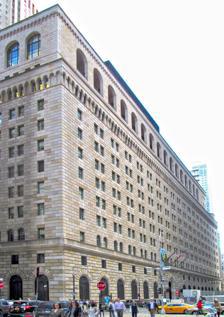
Building: Federal Reserve Bank of New York Building
Country: United States of America
Year built: 1924
Building in Manhattan, New York United States historic place Federal Reserve Bank of New York U.S. National Register of Historic Places U.S. Historic district Contributing property New York City Landmark No. 0054 (2015) Location 33 Liberty Street New York , NY 10045 U.S. Coordinates 40°42′30″N 74°00′31″W / 40.70833°N 74.00861°W / 40.70833; -74.00861 Built 1919–1924, 1935 (eastern extension) Architect York and Sawyer Architectural style Florentine Renaissance Part of Wall Street Historic District ( ID07000063 ) NRHP reference No. 80002688 NYCL No. 0054 Significant dates Added to NRHP May 6, 1980 Designated CP February 20, 2007 Designated NYCL December 21, 1965 The Federal Reserve Bank of New York Building , also known as 33 Liberty Street , is a building in the Financial District of Lower Manhattan in New York City , which serves as the headquarters of the Federal Reserve Bank of New York . The building occupies the full block between Liberty , William , and Nassau Streets and Maiden Lane ; it narrows at its east end, following the footprint of the block. The Federal Reserve Building has fourteen above-ground stories and five basement levels, designed by York and Sawyer with decorative ironwork by Samuel Yellin of Philadelphia. Its facade is separated horizontally into three sections: a base, midsection, and top section. The stone exterior is reminiscent of early Italian Renaissance palaces such as Florence 's Palazzo Strozzi and Palazzo Vecchio . The horizontal and vertical joints of the facade's stones are deeply rusticated . The Federal Reserve Building's gold vault rests on Manhattan's bedrock , 80 feet (24 m) below street level and 50 feet (15 m) below sea level. The vault contains the largest known monetary-gold reserve in the world, with about 6,190 short tons (5,620 metric tons) in storage as of 2019 [update] . The building was erected from 1919 to 1924, with an eastward extension built in 1935. The Federal Reserve Building's design and scale was largely praised upon its completion. The building was designated a city landmark by the New York City Landmarks Preservation Commission in 1966 and was added to the National Register of Historic Places (NRHP) in 1980. It is a contributing property to the Wall Street Historic District , an NRHP district created in 2007. Site The Federal Reserve Bank of New York Building is in the Financial District of Manhattan in New York City . It occupies the entire block bounded by Nassau Street to the west, Liberty Street to the south, William Street to the east, and Maiden Lane to the north. The Federal Reserve Building is surrounded by numerous other structures, including the John Street Methodist Church , Home Insurance Plaza , and 63 Nassau Street to the north; 28 Liberty Street to the south; 140 Broadway to the southwest; and the Liberty Tower and the Chamber of Commerce Building to the west. The building's land lot has a total area of 49,440 square feet (4,593 m 2 ). The site slopes downward from southwest to northeast. The Liberty Street facade contains a gradual slope, with the western end being about 17.5 feet (5 m) higher than the eastern end. There is also a steeper slope downward along Nassau Street from Liberty Street northward to Maiden Lane. Much of the Maiden Lane side faces the building's raised basement. The Federal Reserve Building's lot has a frontage of 408.08 feet (124 m) on Liberty Street and extends 164.75 feet (50 m) deep. The building narrows at its east end, following the footprint of the block. As built, the Federal Reserve Building occupied all except the east end of the block, with frontage of 365 feet (111 m) on Liberty Street, 388 feet (118 m) on Maiden Lane, and 152.11 feet (46.36 m) on Nassau Street. The annex at the east end of the block has 44 feet (13 m) of frontage on Liberty Street, 79 feet (24 m) of frontage on William Street, and 24 feet (7.3 m) on Maiden Lane. 33 Maiden Lane The street-level facade of 33 Maiden Lane, designed by Philip Johnson and John Burgee In addition to the main building, the Federal Reserve Bank of New York occupies a neighboring structure immediately to the north at 33 Maiden Lane, also known as 2 Federal Plaza. The New York Fed had acquired the site, at Maiden Lane and Nassau Street, in the 1960s, with plans to build an annex designed by Kevin Roche John Dinkeloo and Associates , but canceled the plans in 1976. The site was then sold to Park Tower Realty in 1980. The building at 33 Maiden Lane, designed by Philip Johnson and John Burgee , was completed in 1986. It is 27 stories tall, with 570,000 square feet (53,000 m 2 ) of floor area. The facade is made of tan brick, with an arcade of 43-foot-high (13 m) columns at ground level and turrets on the roofline to match the Federal Reserve Bank of New York Building's design. The building contains a privately owned public space (POPS). From 1988 to 1992, the building held a branch of the Whitney Museum of American Art , designed by Tod Williams Billie Tsien Architects. The New York Fed purchased 33 Maiden Lane for $208 million in 2012. Architecture The Federal Reserve Building is where the monetary policy of the United States is executed by trading United States dollars and United States Treasury securities . The original 1924 building and its 1935 annex were both designed for the Federal Reserve Bank of New York by York and Sawyer in the neo-Renaissance style. Marc Eidlitz & Son was the main contractor for both structures. Numerous other engineers and contractors were involved in the building's construction. The building has fourteen above-ground stories and five basement levels. Because the design was intended to accommodate up to 4,000 employees, the placement of elevators and entrances was a main consideration. Since Nassau Street was such a busy street, and because the slope was so steep, the architects decided to place the main entrance at Liberty Street instead, with the service entrance along the raised basement at Maiden Lane. The facade and interior contain ironwork manufactured by Samuel Yellin of Philadelphia. The iron decorations, which weigh a collective 200 short tons (180 long tons; 180 t), depict animal heads and unusual motifs such as smileys. The design is reminiscent of early Italian Renaissance palaces such as Florence 's Palazzo Strozzi and Palazzo Vecchio , which was deliberately intended to inspire trust and confidence in the institution within. The building's Italian Renaissance-style motifs were also designed to fit the building to its irregular land lot. Further enhancing the building's sense of scale was the fact that, prior to the construction of 28 Liberty Street to the south, the Federal Reserve Building could only be viewed at an irregular angle due to the presence of other nearby buildings. Upon its completion in 1924, the Federal Reserve Building was one of the largest bank buildings in the world. Facade Main entrance arch The facade is made of limestone and sandstone, which serve as cladding for the steel interior superstructure . It is separated horizontally into three sections: a two-story base, seven-story midsection, and five-story top section. The stones of the facade are rusticated , with deep horizontal and vertical grooves separating each block. The far eastern end of the building is topped by a round tower. The lowest two stories of the facade comprise the building's base and are deeply rusticated. The main entrance is through a double-height arch on the Liberty Street elevation , flanked by wrought-iron lanterns. This entrance, about 100 feet (30 m) east of Nassau Street, was intended for bank officers and visitors. A smaller entrance on Maiden Lane provided an entrance for most employees, and a truck driveway on Maiden Lane allowed the delivery of large shipments of money. The other windows at the first story contain round arches covered by wrought iron window grilles. The second story contains rectangular window openings. The third story is surrounded by a balcony with a stone balustrade . At the third through ninth stories, each vertical bay generally contains two windows per story, with round-arched window openings at the third story and rectangular windows on the other stories. Near the extreme ends of each side are vertical bays that contain one rectangular window per story. The tenth story contains smaller arched windows set between the corbels of a cornice that runs atop that story. The upper floors are above the cornice. The eleventh floor contains a single rectangular window corresponding to each of the vertical bays on the lower stories. The twelfth and thirteenth floors are contained within an arched loggia that runs around the exterior. These stories are slightly set back behind a 14-foot-wide (4.3 m) balcony running around the building. The roof is clad in quarry tile. Interior The main entrance arch on Liberty Street leads to a large entrance hall with a vaulted ceiling as well as walls clad with stone. On the west side of the main hall, perpendicular to the entrance hall, is a corridor with doorways to the bank directors' offices and conference rooms. These doorways are made of ironwork and are closed to the public. A reception room, measuring 34 feet (10 m) wide by 71 feet (22 m) long, runs west of the entrance hall. A tellers ' room, with a vaulted ceiling and ornamental tellers' cages, is east of the entrance hall. The vaulted ceilings were made in Guastavino tile . The other portions of the ground floor contained numerous public departments such as the cash and collections department. By the 21st century, the interior contained a security checkpoint, and the ground floor also had an exhibition space that displayed numismatic artifacts. Most of the remaining interior was described as being of "standard office building construction", according to The Wall Street Journal . The structure was designed with just over 462,000 square feet (42,900 m 2 ) of office space. Numerous corridors were built on the second floor, connecting to the offices there, and a conference room originally occupied one side of the second floor. The third through twelfth floors contained loft working spaces that could accommodate several thousand employees. Each of these stories originally contained 32,000 square feet (3,000 m 2 ). The tenth floor contained the officers' quarters. Recreational facilities for employees were placed on the top floors. The thirteenth and fourteenth floors contained cafeterias, which were originally separate facilities for women, men, and bank officers. There was also an employee's hospital and a gymnasium. In the basement are six vaults that store money and securities. The gold vault and two other vaults are guarded by 230-short-ton (210-long-ton; 210 t) doors and frames, while the remaining vaults are guarded by smaller 185-short-ton (165-long-ton; 168 t) doors and frames. Also in the basement were the building's mechanical equipment, which included electric generators and ventilation systems. The vaults are also protected by armed security forces, who have their own firing range in the building. Gold vault A gold compartment at the Federal Reserve Bank of New York The Federal Reserve Building's three-story gold vault is toward the western end of the site, adjoining Nassau Street. The vault rests on Manhattan's bedrock , 80 feet (24 m) below street level and 50 feet (15 m) below sea level, and contains the largest known monetary-gold storage reserve in the world. As of 2024 [update] , the vault housed approximately 507,000 bars of gold, weighing about 6,331 metric tons (6,979 short tons). The Fed serves as a guardian for the gold and does not own it outright. Nearly 98 percent of the building's gold is owned by the central banks of 36 foreign nations. The remaining two percent is owned by the United States and international organizations such as the IMF . As of August 2016 [update] , the building's vault holds 13.4 million troy ounces (460 short tons) of gold bullion and $3 million (book value) in gold coins for the United States, just over 5 percent of the United States' total gold reserve. The vault is 30 feet (9.1 m) below and 100 feet (30 m) away from the nearest New York City Subway tunnels. The foundations of the Federal Reserve Building were constructed to withstand the weight of the gold vault and its contents, which would have exceeded the weight limits of almost any other foundation. Ninety-nine concrete piers , extending to the underlying bedrock, were poured to support the weight of the building. The vault walls consist of steel layers reinforced with concrete. The eastern wall of the vault is about 10 feet (3.0 m) thick while the other three walls are about 8 feet (2.4 m) thick. The only entrance is a 90-short-ton (82-tonne) circular door inside a 140-short-ton (130-tonne) frame; when closed, the vault door forms a complete hermetic seal . The vault is additionally secured by listening devices, motion sensors, and cameras. As of 2018 [update] , there has never been a successful break-in attempt, though a fictional robbery of the vault was depicted in the 1995 film Die Hard with a Vengeance . Inside the vault are 122 gold compartments, each containing the deposits of one account holder, as well as various shelves for smaller account holders. The account holders are identified by numbers for anonymity. Gold bars are weighed and tested for purity whenever they are deposited. The Fed charges $1.75 to move each bar of gold. Gold bars are moved between the compartments whenever one account holder pays another. Staff wear steel-toe footwear to protect their feet in case they drop one of the gold bars, each of which weighs 28 pounds (13 kg). Every time the compartments are opened or gold is moved, three Fed staff members are required to oversee the transaction. Each compartment is further locked behind a padlock , two combination locks , and the seal of the Fed's auditor. The Fed does not publicly record whenever gold bars are moved in and out of the vault, and no one except account holders or auditors is allowed to look at the bars. While the Fed does conduct public tours of the vault, visitors are only allowed to see a display sample of gold. History The top of the building seen from Maiden Lane, with 28 Liberty Street in the background In 1913 the United States Congress passed the Federal Reserve Act , thereby creating the Federal Reserve System . The act established twelve regional Federal Reserve Banks, including the Federal Reserve Bank of New York, which was originally led by Benjamin Strong Jr. Originally, the Federal Reserve Bank of New York was housed at a small office on 62 Cedar Street. By the late 1910s, the Fed's employees were working in several locations, including 50 Wall Street and part of the Equitable Building . Much of the space leased by the Fed was poorly lit or ventilated and did not include enough space for employees. Furthermore, the Federal Reserve Board was constructing buildings for the other Federal Reserve banks and branches at the time, and the Fed wanted each bank's design to be architecturally appropriate to each branch's needs. Planning The New York Fed's directors passed a resolution on October 24, 1917, providing for the construction of a new headquarters building. The Fed decided to buy the entire city block bounded by Nassau, Liberty, and William Streets and Maiden Lane. In May 1918, the Fed bought about 33,000 square feet (3,100 m 2 ) on the block. The New York Fed's staff had grown from 175 to 1,200 in the past year, but the bank wished to wait until the end of World War I to build its headquarters. By early 1919, the Fed had bought more land on Liberty Street and Maiden Lane, increasing its land holdings to 43,500 square feet (4,040 m 2 ). The only structure on the block that the Fed did not acquire was the Montauk Building on William Street, as the Fed and the Montauk Building's owners could not agree on a sale price. The site had been fully acquired by June 1919 at a total cost of close to $5 million. Several lots were also acquired on nearby Gold Street for a storage facility. Six architectural firms were invited to take part in an architectural design competition in August 1919. Alexander Trowbridge , the Federal Reserve Board's consulting architect, was the adviser for the design competition. York and Sawyer submitted the winning design, which was approved by the Fed's directors in November 1919. The plans for a 14-story structure ran contrary to the expectations of observers who thought the site would be developed with a low-rise building. Marc Eidlitz & Son was hired as the building's general contractor, while Samuel Yellin successfully submitted a bid to install ornamental ironwork. Former Currency controller John Skelton Williams objected to the building's projected $25 million cost, including land expenses, and claimed the architects and engineers' fees alone were to cost $1.1 million. In response, Federal Reserve chairman William P. G. Harding said that the original estimated cost was only about $18 million, and that the new building's cost was justified by the size of the New York Fed's staff. The Fed was able to reduce the construction cost by $5 million by early 1924. This was largely because of reduced construction costs after adjusting for inflation. Ultimately, the building cost $13.865 million excluding land acquisition, or $18.715 million in total. Construction and early years Cornerstone The structures on the building site were torn down starting in May 1921 and the site was cleared by that September. The architects filed construction plans with the Manhattan Bureau of Buildings in July 1921. The foundation was dug to the underlying layer of bedrock, up to 117 feet (36 m) deep. Afterward, the vault's door and frame were lowered into the foundation. According to the Wall Street Journal , it was the largest ever foundation to be built in New York City at the time. About 121,000 cubic yards (93,000 m 3 ) of material was removed. This process was made more difficult due to the presence of numerous buildings nearby, which had to be shored up during the excavation. The cornerstone was laid with a brief ceremony on May 31, 1922, after the foundations had been completed. Marc Eidlitz & Son started constructing the Federal Reserve Building's structural system after the excavations had finished. The steel framework was in place by the end of 1922, followed by the facade in mid-1923. Some of the 2,600 employees of the New York Fed started occupying their new offices in June 1924. That September, three billion dollars in cash and securities were moved to the vault. The relocation, requiring one hundred round trips, represented the largest ever such movement of money at any one time. Employees had moved into the new structure by the next month. The new building's vault replaced what was formerly eleven separate vaults in five buildings throughout the Financial District. By 1927, ten percent of the official gold reserves worldwide were stored in the vault. By January 1934, the Fed purchased the Montauk Building for less than $400,000, thereby acquiring a land lot of 2,900 square feet (270 m 2 ). This had been the only structure on the city block that the Fed had been unable to acquire when it started assembling land for the Federal Reserve Building fifteen years prior. York and Sawyer was hired to design the addition, while Marc Eidlitz & Son was hired as the main construction contractor. The Montauk Building's last tenants vacated the building in June 1934, and demolition of the Montauk Building started. By the next month, plans for the annex were filed with the Manhattan Department of Buildings. The executive offices of the annex were formally opened in December 1935, but some of the lower floors were occupied several weeks before that. Mid- and late 20th century The eastern section of the building, completed in 1935 The building came to be known as the "Old Lady of Liberty Street". It initially did not contain a name identification sign above its main entrance because the Fed had thought the building to be distinctive enough. A name sign was installed in 1944 after numerous war bondholders complained that they had gotten lost for several hours in the Financial District while looking for the building. By that decade, the New York Fed had outgrown its headquarters and had leased additional space at 51 Pine Street, 70 Pine Street , and 95 Maiden Lane. The New York Fed also acquired some land in 1964 on Maiden Lane between Nassau and John Streets, intending to construct an office tower just north of 33 Liberty Street. The tower was intended to house 1,500 of the New York Fed's 4,500 employees, which worked at four separate structures near the Federal Reserve Building. However, the project was canceled in 1976 due to rising costs. Much of the building's gold arrived during and after World War II as countries sought to store their gold in a safe location. By the end of World War II, the reserves of gold inside the vault were valued at $4 billion (equivalent to $54 billion in 2023). At its peak in 1973, the vault contained over 12,000 short tons (11,000 metric tons) of gold. The reserves declined in subsequent years because, in 1971, the direct international convertibility of the United States dollar to gold had been canceled in what was called the Nixon shock . Between December 1973 and May 1974, a replica of the Diana statue by Augustus Saint-Gaudens was exhibited in the building's lobby. Meanwhile, the exterior of the Federal Reserve Building deteriorated over the years. Because the sandstone was more porous compared to the limestone, dirt particles accumulated in the sandstone blocks, giving the facade a checkerboard appearance. The facade was cleaned between 1999 and 2000 under the supervision of Beyer Blinder Belle and Turner Construction , the first major cleaning in the building's history. In addition, by the 1990s, the Federal Reserve Building had outdated mechanical facilities and security infrastructure. The New York Fed signed a lease for the adjoining building at 33 Maiden Lane in 1997 and became that building's primary occupant in 1998. The New York Fed also leased space at 3 World Financial Center , but the original 33 Liberty Street structure remained its primary building. 21st century Following the September 11 attacks in 2001, which resulted in the collapse of the World Trade Center nearby, the New York Fed continued to operate. The building was temporarily evacuated after the attacks because of fears the nearby One Liberty Plaza would collapse. For several weeks after the attacks, the Federal Reserve used its building to provide assistance to first responders working at the World Trade Center site . The building was not damaged during the attacks, though dust from the collapse of the World Trade Center settled onto the facade. The Federal Reserve Building was renovated between 2007 and 2008, and the Federal Reserve Bank of New York Buffalo Branch was closed. The New York Fed purchased the neighboring 33 Maiden Lane in 2012. An audit of the New York Fed's gold was conducted in 2012 after politicians and investors expressed concern that the New York Fed was not accurately stating how much gold was in the vault. The vast majority of the bars audited were found to be of sufficient purity. Also in 2012, a 21-year-old man was arrested while attempting to detonate a bomb outside the Federal Reserve Building. The device was actually a decoy given by undercover law enforcement, and he was sentenced to 30 years in federal prison. Impact Critical reception The Federal Reserve Building was largely praised upon its completion, especially for its large scale. Margaret Law, writing for Architecture magazine in 1927, stated that the building carried "a quality which, for lack of a better word, I can best describe as epic". The New York City Landmarks Preservation Commission (LPC) stated that the visual impact of the structure derives from its "vast size, fortress-like appearance, fine proportions and in the superb quality of construction". The 1939 WPA Guide to New York City characterized the building's Florentine design and iron grilles as completing "the picture of a building ready for a siege". The Federal Reserve Building was larger than even the buildings in Italy from which its design was inspired. John Brooks wrote of the Federal Reserve Building in The New Yorker , "In fact, it is a bigger Florentine palace than has ever stood in Florence", while the Architectural Record wrote, "There is no building in Italy which remotely resembles this design." At the time of the Federal Reserve Building's construction, many bank buildings in the United States had been built in the neoclassical style. The Architectural Record praised the Federal Reserve Building's design as being distinctive "without resorting to the usual orders of architecture", namely neoclassical designs. The design of the Federal Reserve Building inspired that of other subsequent bank buildings. Architectural writer Robert A. M. Stern stated that the building's "innovative" Florentine design had inspired other banks to be built in a similar style. Stern wrote that the structure "demonstrate[d] how a bank could achieve strong visual identity even if located within an office building". Landmark designations The building was designated a landmark by the LPC on December 21, 1965. It was one of the first landmarks to be designated by the LPC in Manhattan. The city landmark designation was opposed by the building's owner, the Fed, which wrote that federal property could not be regulated by local governments. The Federal Reserve Building was added to the National Register of Historic Places (NRHP) on May 6, 1980. It is also a contributing property to the Wall Street Historic District , an NRHP district created in 2007. See also Architecture portal National Register of Historic Places portal New York City portal List of New York City Designated Landmarks in Manhattan below 14th Street National Register of Historic Places listings in Manhattan below 14th Street References Notes